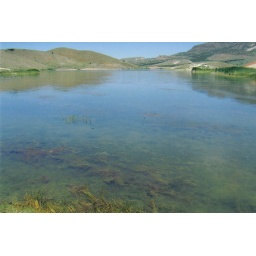
Lake near Painted Hills, where fish were jumping out of the water, and Ducks and Birds surrounded the area.